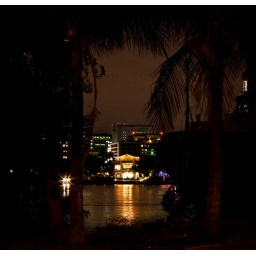
The golden house in the edge of the city.